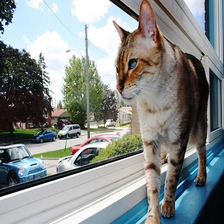
Species: cat
Breed: Bengal